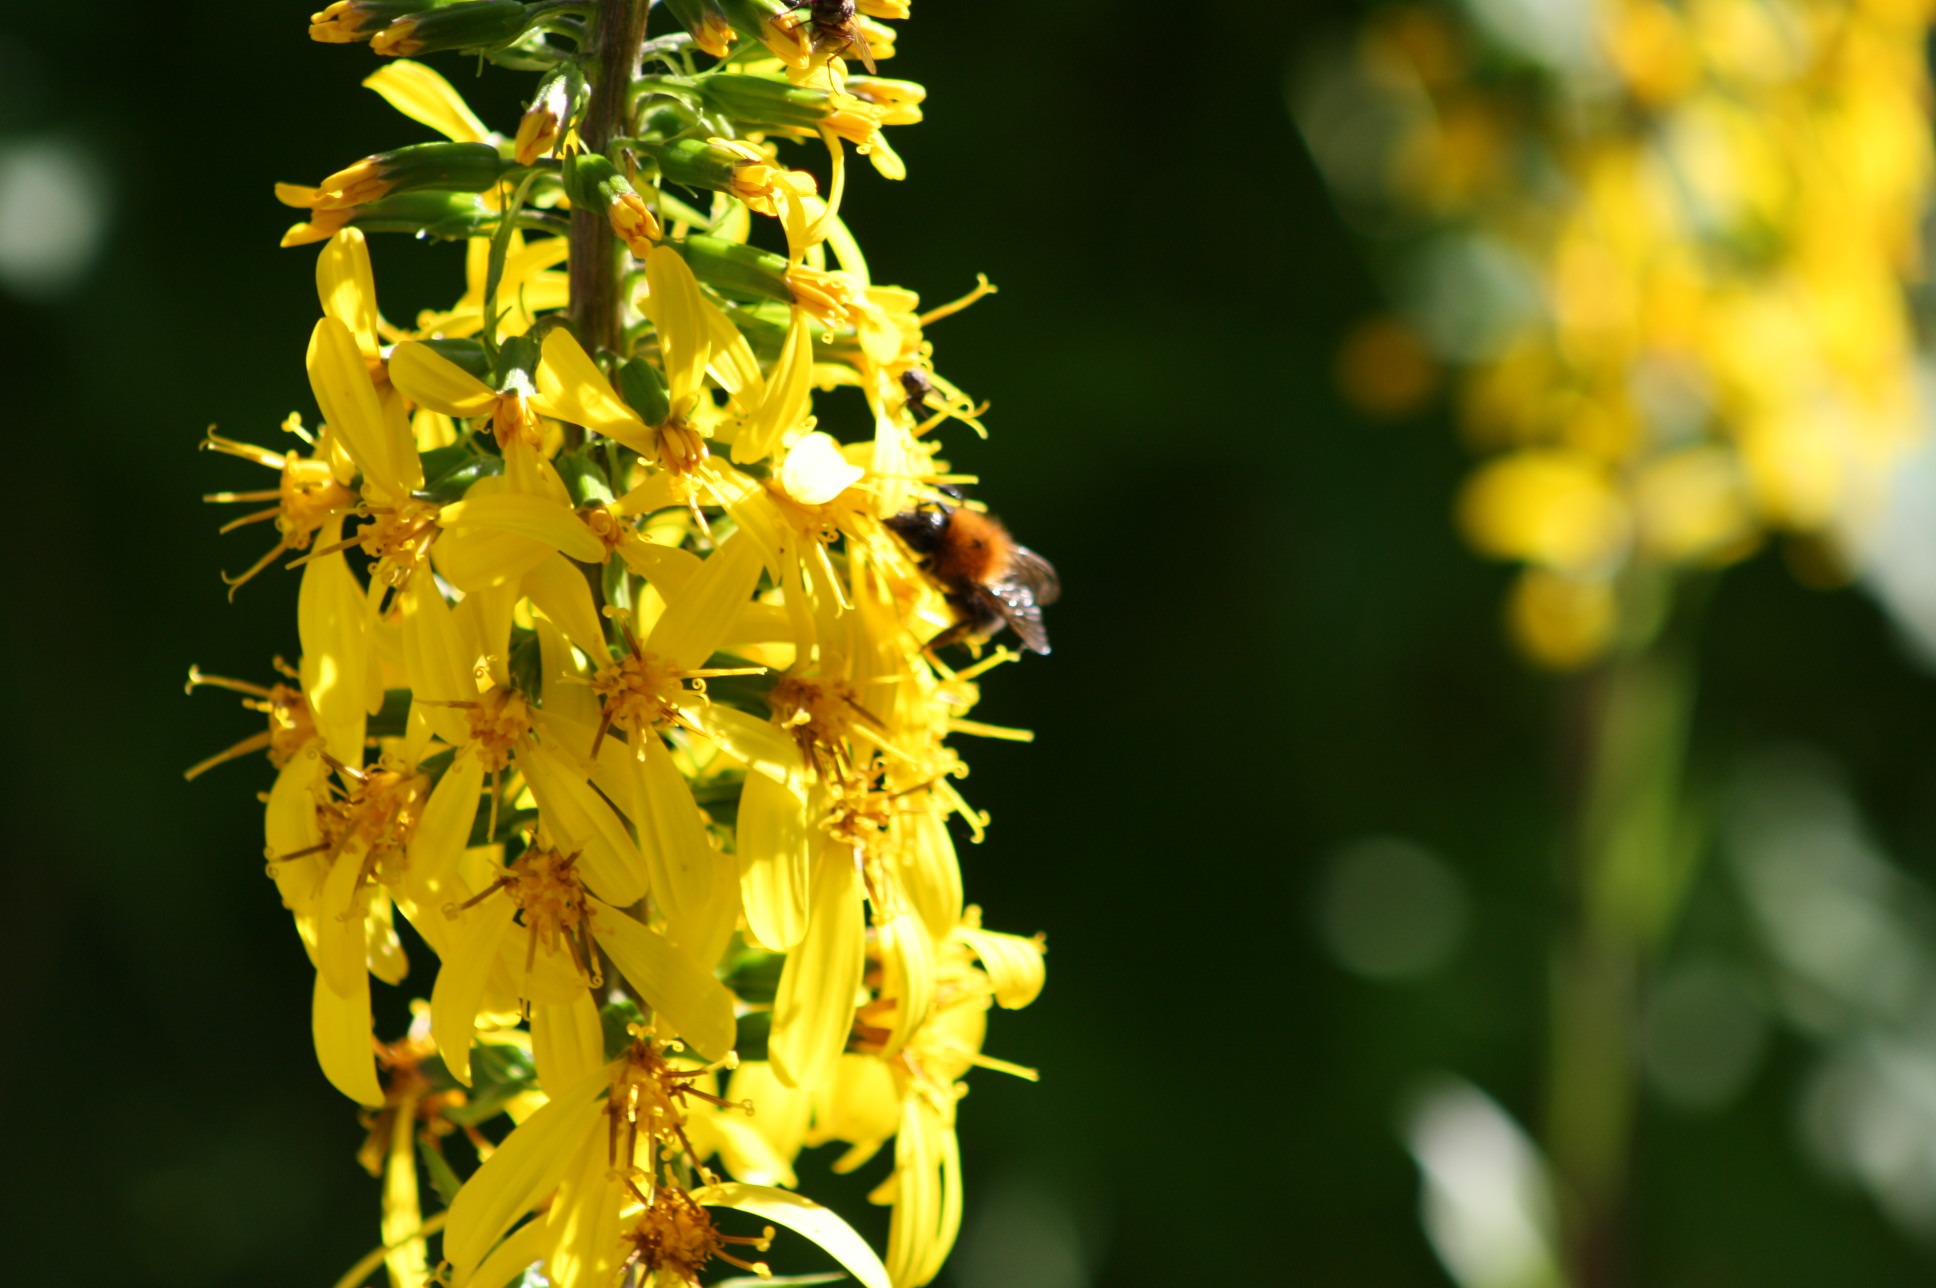
tree, nature, branch, blossom, plant, leaf, flower, animal, summer, pollen, produce, macro, botany, yellow, flora, wild flower, yellow flower, wildflower, shrub, bee, insects, macro photography, flowering plant, honey bee, woody plant, land plant